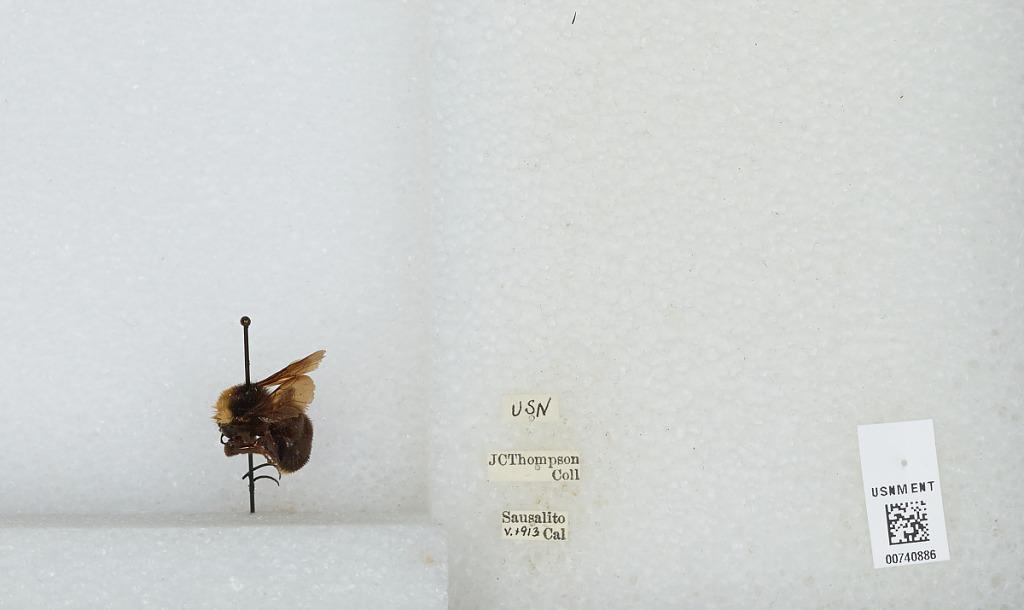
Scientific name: Bombus (Pyrobombus) vosnesenskii Radoszkowski
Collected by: J. Thompson
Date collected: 1913-5-
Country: United States
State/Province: California
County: Marin
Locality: Sausalito
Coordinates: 37.8592, -122.485